Toronto Island ferries

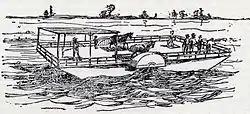
In 1843, the first "Peninsula Packet", was pressed into service to transport people to the islands.

In 1843, the "Peninsula Packet", a converted steamboat, which was propelled by paddle wheels driven by horses was pressed into service for the hotel. The ferry operated until 1850. In 1853, the hotel came under new management again, that of John Quinn. Quinn introduced another steam ferry, the "Victoria". Competition for the ferry business came the next year when Robert Moodie introduced his own the steam ferry, the "Bob Moodie". Quinn responded with another vessel, the "Welland", another steam ferry. In 1857, Moodie added the "Lady Head" steam vessel. A vicious storm hit the island on April 13, 1858, destroying Quinn's hotel and the Parkinson's hotel and creating a -wide eastern gap making the previous peninsula an island.